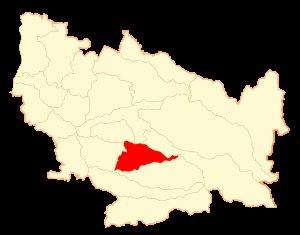
San Ignacio est une commune du Chili de la Province de Diguillín, elle appartienne à la Région de Ñuble. En 2012, la population de la commune s'élevait à 15 602 habitants. La superficie de la commune est de 364 km².